Giant Mountains

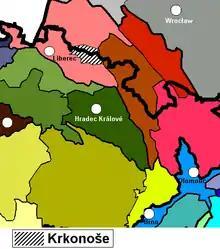
The Giant Mountains within the geomorphological division of the northern Czech Republic.

The area of the Giant Mountains amounts to , within the Czech Republic and in Poland. While most of the Sudetes are middle-sized "Mittelgebirge" mountains, the Giant Mountains have a few characteristics of proper high mountains such as glacial cirques, small periglacial landforms and an elevation significantly above the tree line.